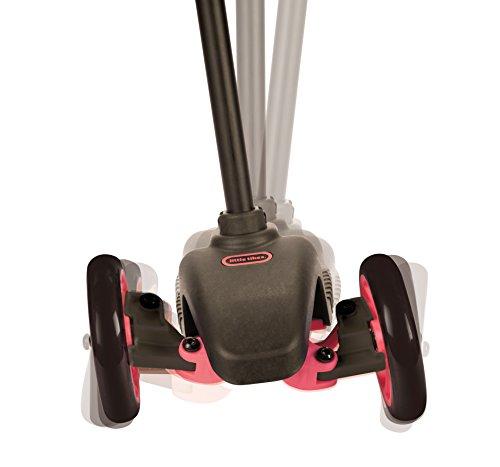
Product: Little Tikes Lean to Turn Scooter, Pink
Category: Toys & Games | Tricycles, Scooters & Wagons | Ride-On Toys & Accessories
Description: Easy-to-ride foot-to-floor blue scooter for toddlers.
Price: $34.99
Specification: ProductDimensions:21.2x10.5x26.5inches|ItemWeight:4.91pounds|ShippingWeight:5.07pounds(Viewshippingratesandpolicies)|DomesticShipping:ItemcanbeshippedwithinU.S.|InternationalShipping:ThisitemcanbeshippedtoselectcountriesoutsideoftheU.S.LearnMore|ShippingAdvisory:Thisitemmustbeshippedseparatelyfromotheritemsinyourorder.Additionalshippingchargeswillnotapply.|ASIN:B00QGSMK8U|Itemmodelnumber:638169CAZ|Manufacturerrecommendedage:24months-4years